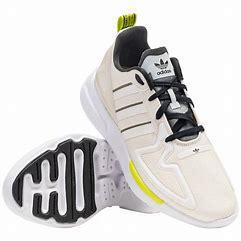
Brand: Adidas
Model: ZX 2K Flux